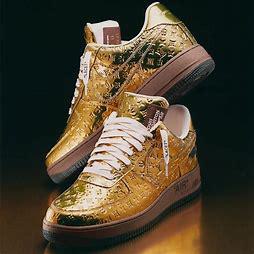
Brand: Nike
Model: Air Force 1